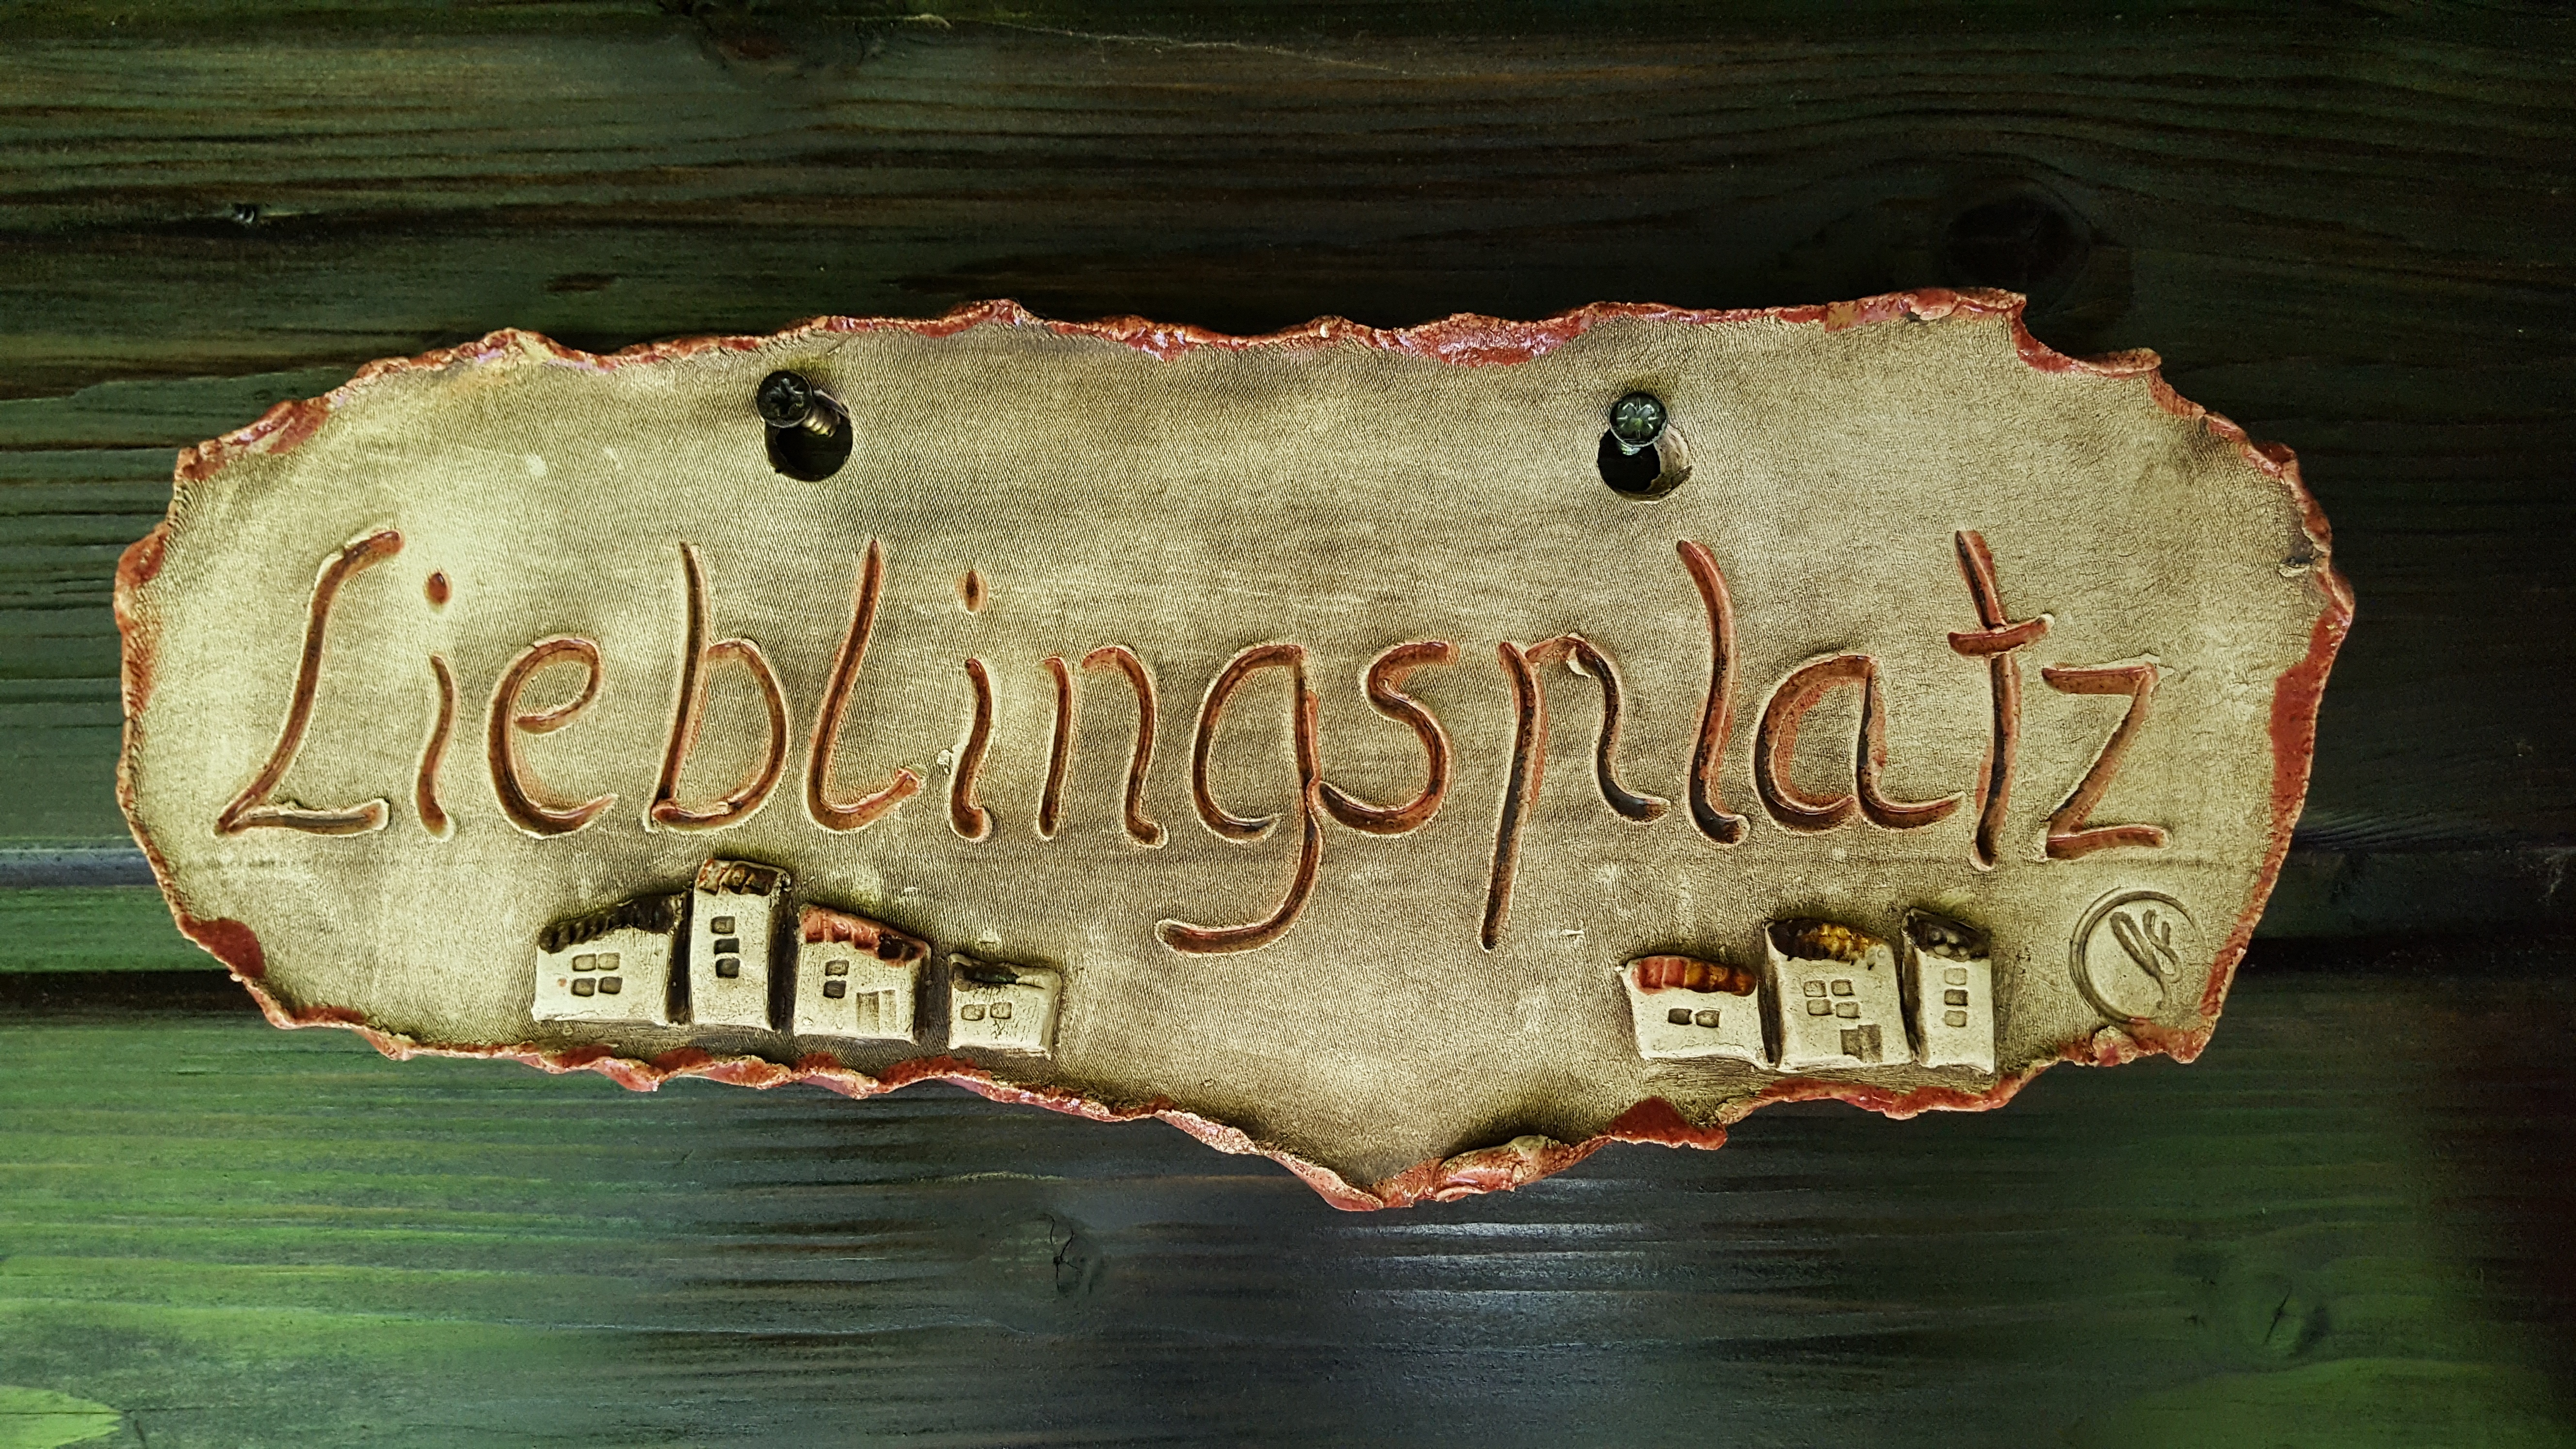
rock, wood, ceramic, art, decorative, carving, gartendeko, ancient history